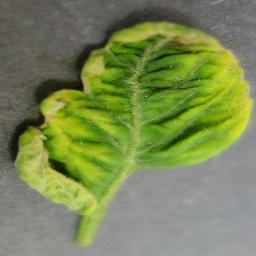
Label: Tomato___Tomato_Yellow_Leaf_Curl_Virus